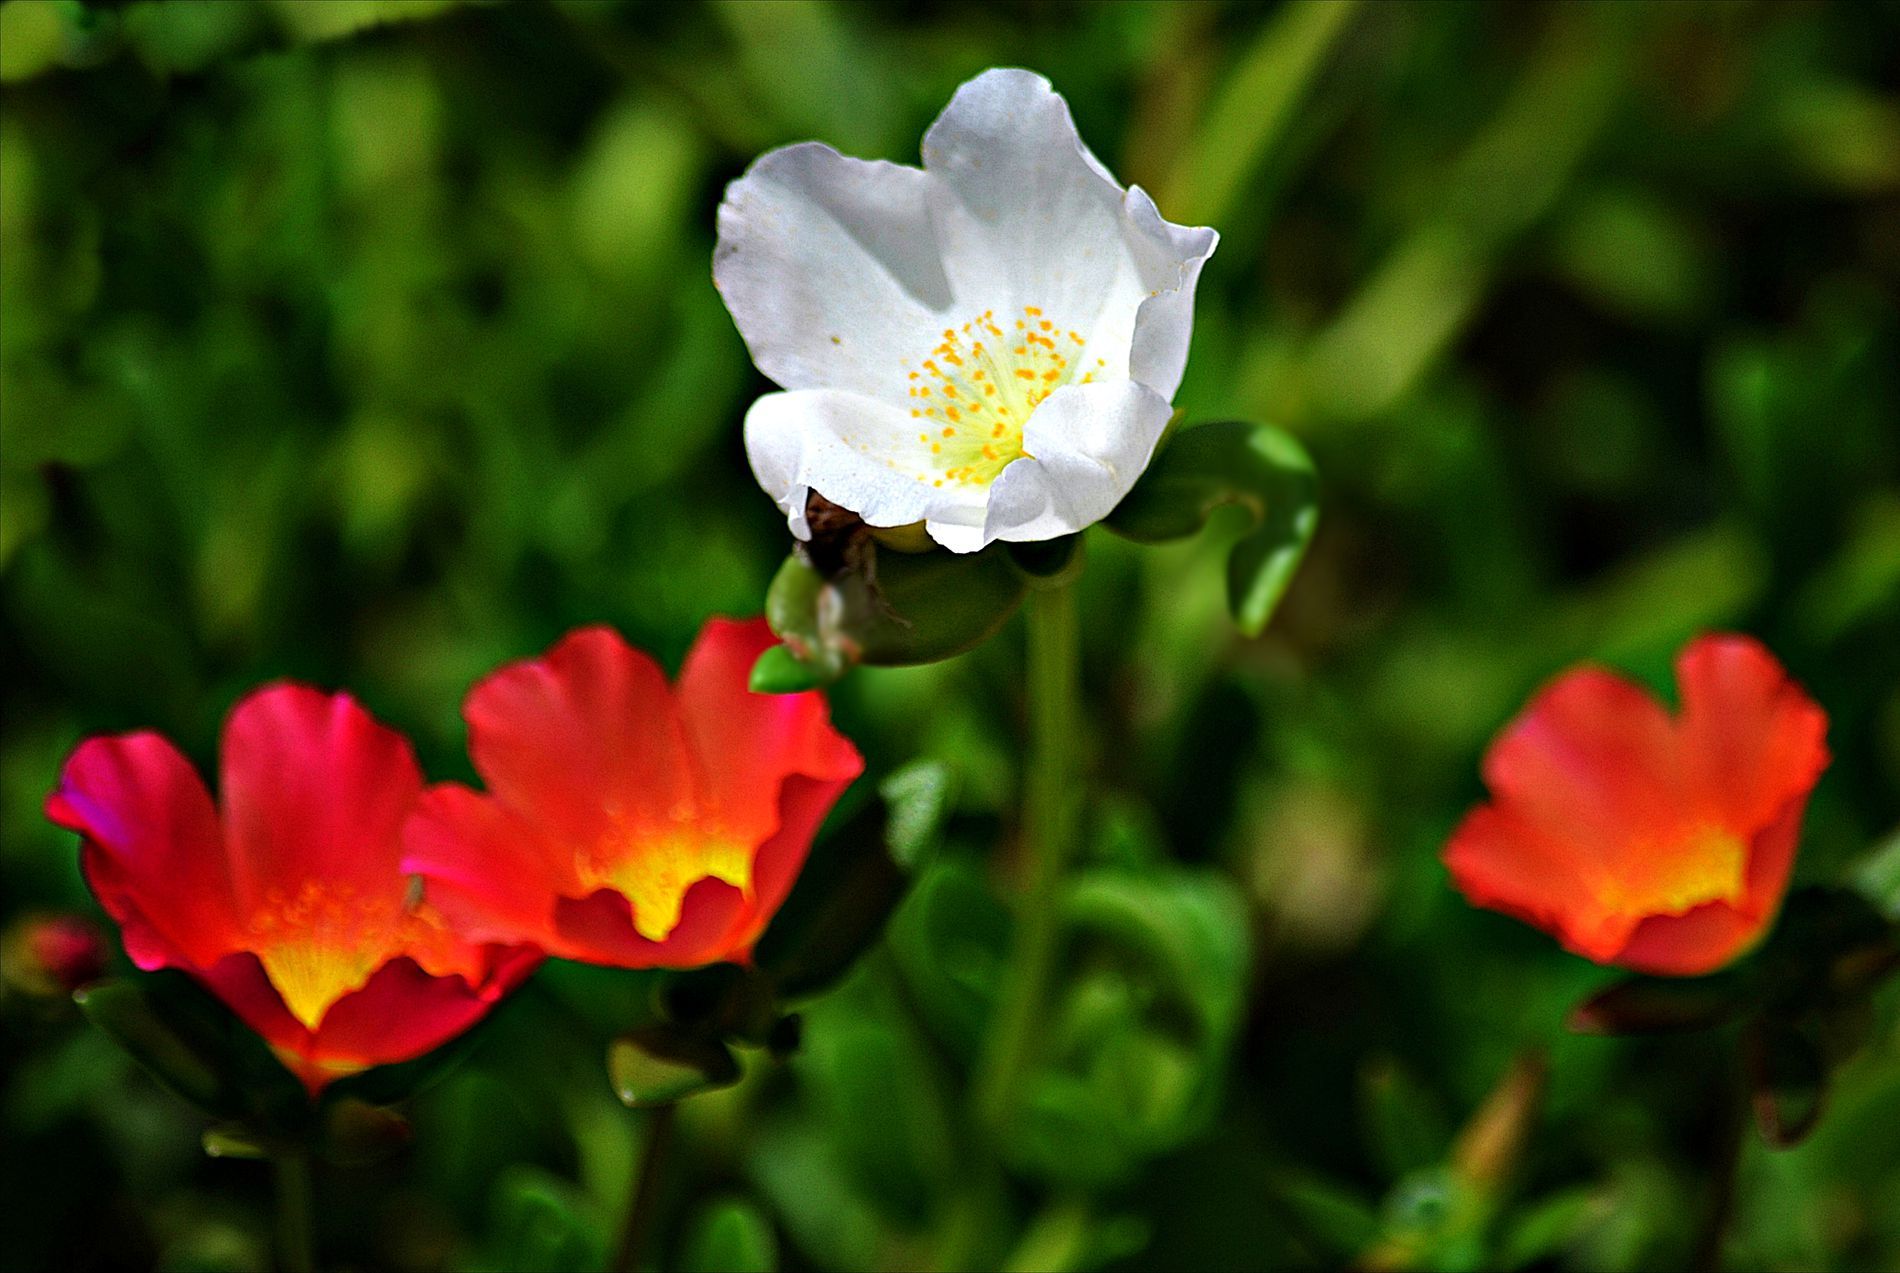
Dog rose
This image is a single white flower between three dog rose red flowers against a dark green foliage background.
A solitary white flower and three red blooms, against a dark green foliage background.
Angle  Slightly downward perspective.
Color Palette red and white, deep green.
Lighting Natural daylight.
Photography Style  Macro nature photography.
Labels: Plant, Pollen, Anemone, Flower, Petal, Geranium, Rose, Anther, Poppy, Bud, Sprout, foliage, Roses